Religion in the Netherlands

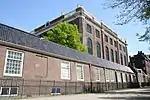
The Portuguese Synagogue (built 1675) in Amsterdam is the oldest synagogue in the Netherlands.

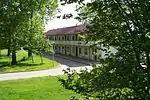
Naropa Institute of Tibetan Buddhism in Cadzand

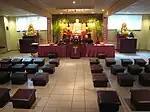
He Hua Temple of the Chinese community in Amsterdam

Islam is a relatively new religion in the Netherlands. In 2015, 4.9% of the Dutch population were Muslims.